Battles of the Kinarot Valley

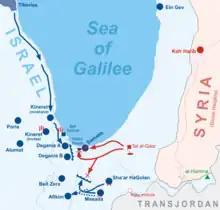
Breakdown of the battles on 18–19 May (Battle of Tzemah)

At about 04:30 on 18 May, the Syrian 1st Brigade, now commanded by Brigadier General Husni al-Za'im and consisting of about 30 vehicles, including tanks, advanced west towards Samakh (Tzemah) in two columns—one across the coast, and another flanking from the south. A contingent was allocated further south, in order to secure the safety of the main force by flanking Sha'ar HaGolan and Masada from the west. It entered a stalemate with a new Israeli position northwest of the two villages.